Amalric, King of Jerusalem

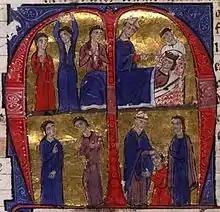
Amalric's sole son, Baldwin IV, was crowned after Amalric's death despite concerns about his health.

King Amalric returned to his kingdom on 21 August 1167. His envoys to Emperor Manuel arrived with his new bride, the emperor's grandniece Maria Komnene. On 29 August, in the , Patriarch Amalric celebrated the king's second marriage. The new queen received Nablus as her dower. The same year Queen Theodora, niece of Emperor Manuel and widow of Amalric's brother, eloped with the emperor's cousin Andronikos. The lovers fled to Damascus, where they were received by Nur ad-Din. The scandalous conduct of his kin enraged the emperor, but Amalric was glad to take Acre, his sister-in-law's rich dower, back into the royal domain; Beirut also reverted to Amalric.